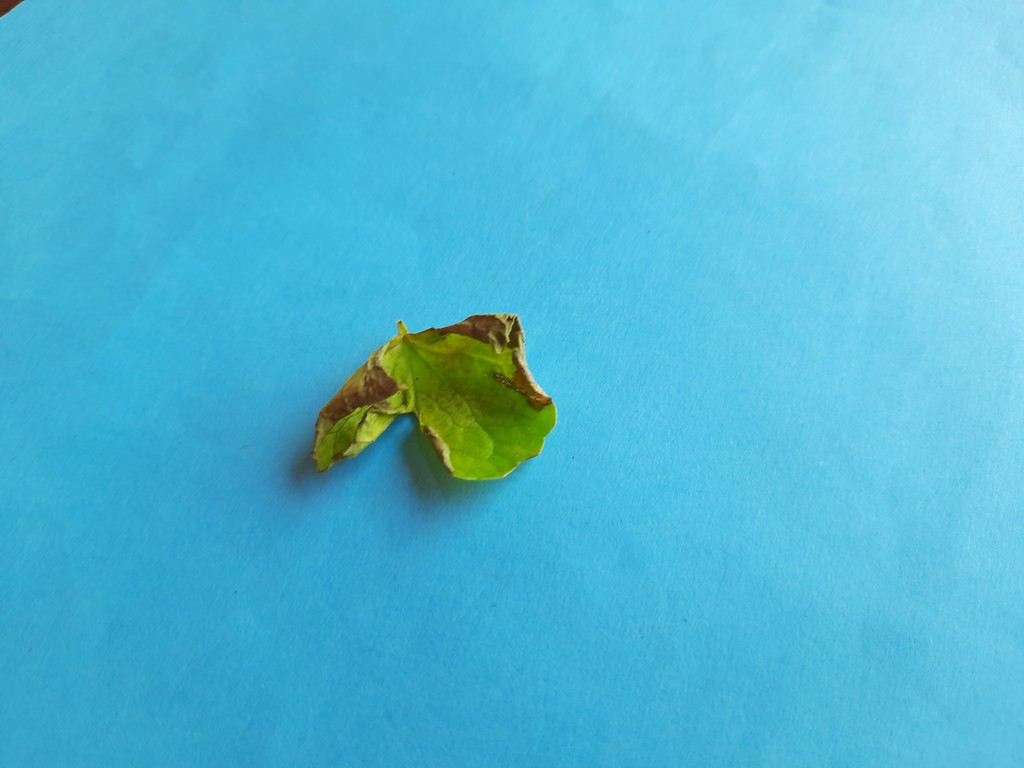
Label: Unhealthy